Floral morphology

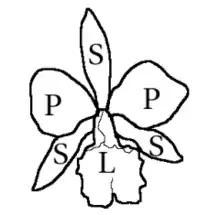
Arrangement of the perianth parts in orchids, showing the petals (P), sepals (S) and labellum (L).

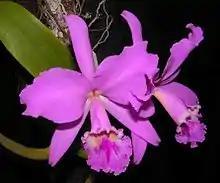
"Cattleya labiata" flower, note the arrangement of the perianth pieces in relation to the upper outline.

No plant family has such a diverse range of flowers. Flowers are highly specialized in relation to their pollinators. Flowers are hermaphrodite (rarely unisexual), generally zygomorphic (bilaterally symmetrical), usually resupinates (i.e., the floral parts rotate 180° during development), often conspicuous and epigynous (i.e., the perianth parts are arranged above the ovary).